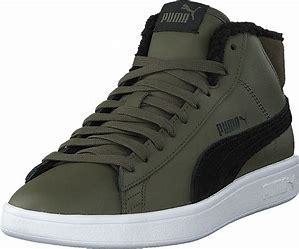
Brand: Puma
Model: Smash V2